Old College Field

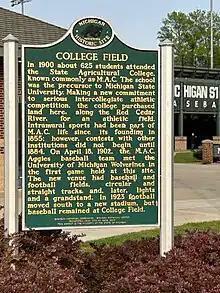

The land was originally purchased by the University for a field where the baseball team could play home games. The Aggies broke ground in 1900, and the first baseball game was played April 18, 1902 against Michigan. The baseball portion of the field was renamed John H. Kobs Field in 1969 in honor of longtime coach John Kobs. In 2009, the baseball park was renamed Drayton McLane Baseball Stadium at John H. Kobs Field in honor of Michigan State alumni Drayton McLane Jr., whose donation in 2008 allowed for an extensive renovation of the facility.